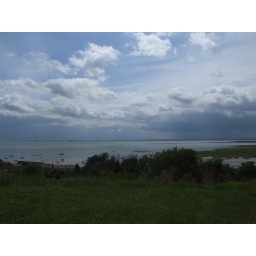
the clouds in this image are in contrat to the see and trees